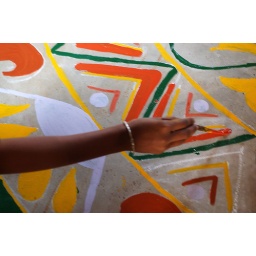
A girl paints motifs on the floor of her classroom prior to Saraswati puja at Dilakash in Hooghly,India.